Newby Wiske Hall

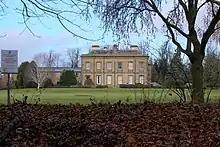
The building, in 2018

Newby Wiske Hall is a historic building in Newby Wiske, a village in North Yorkshire, in England.